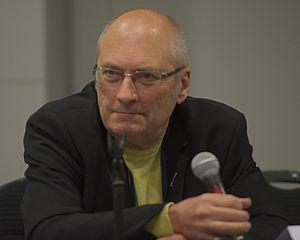
John Frederick Clute, né le 12 septembre 1940 à Toronto en Ontario, est un écrivain et critique littéraire de science-fiction. Il est né à Toronto au Canada et habite le Royaume-Uni depuis 1969.